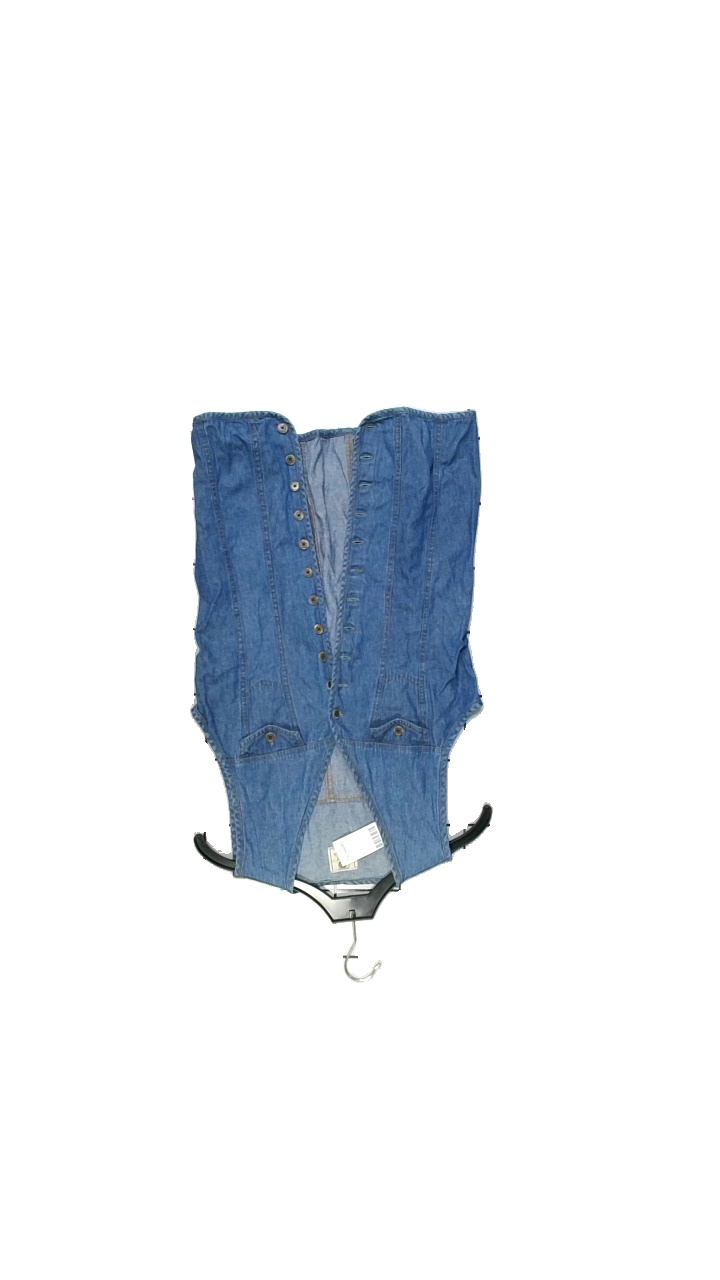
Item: Vest (Ladies)
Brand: Havana
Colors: Blue
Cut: Long
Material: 100% Cotton
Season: Summer
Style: Denim
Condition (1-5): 4
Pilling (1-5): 3
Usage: Reuse
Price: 50-100